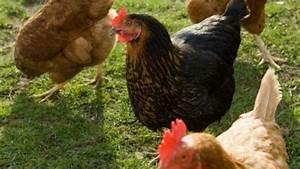
chicken